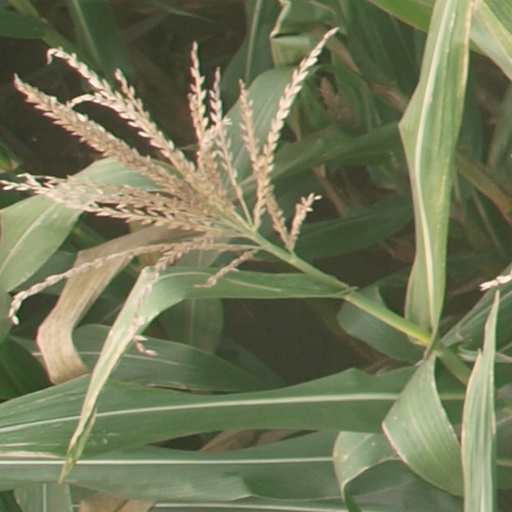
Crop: maize; corn